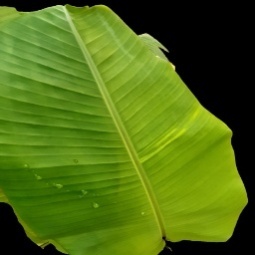
Label: Magnesium